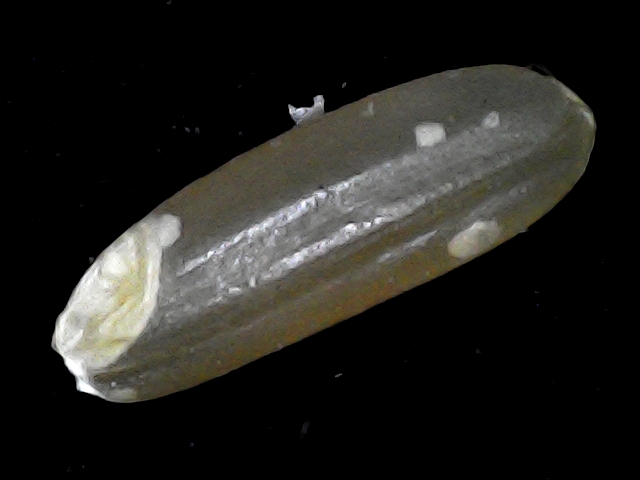
Rice variety: BR23